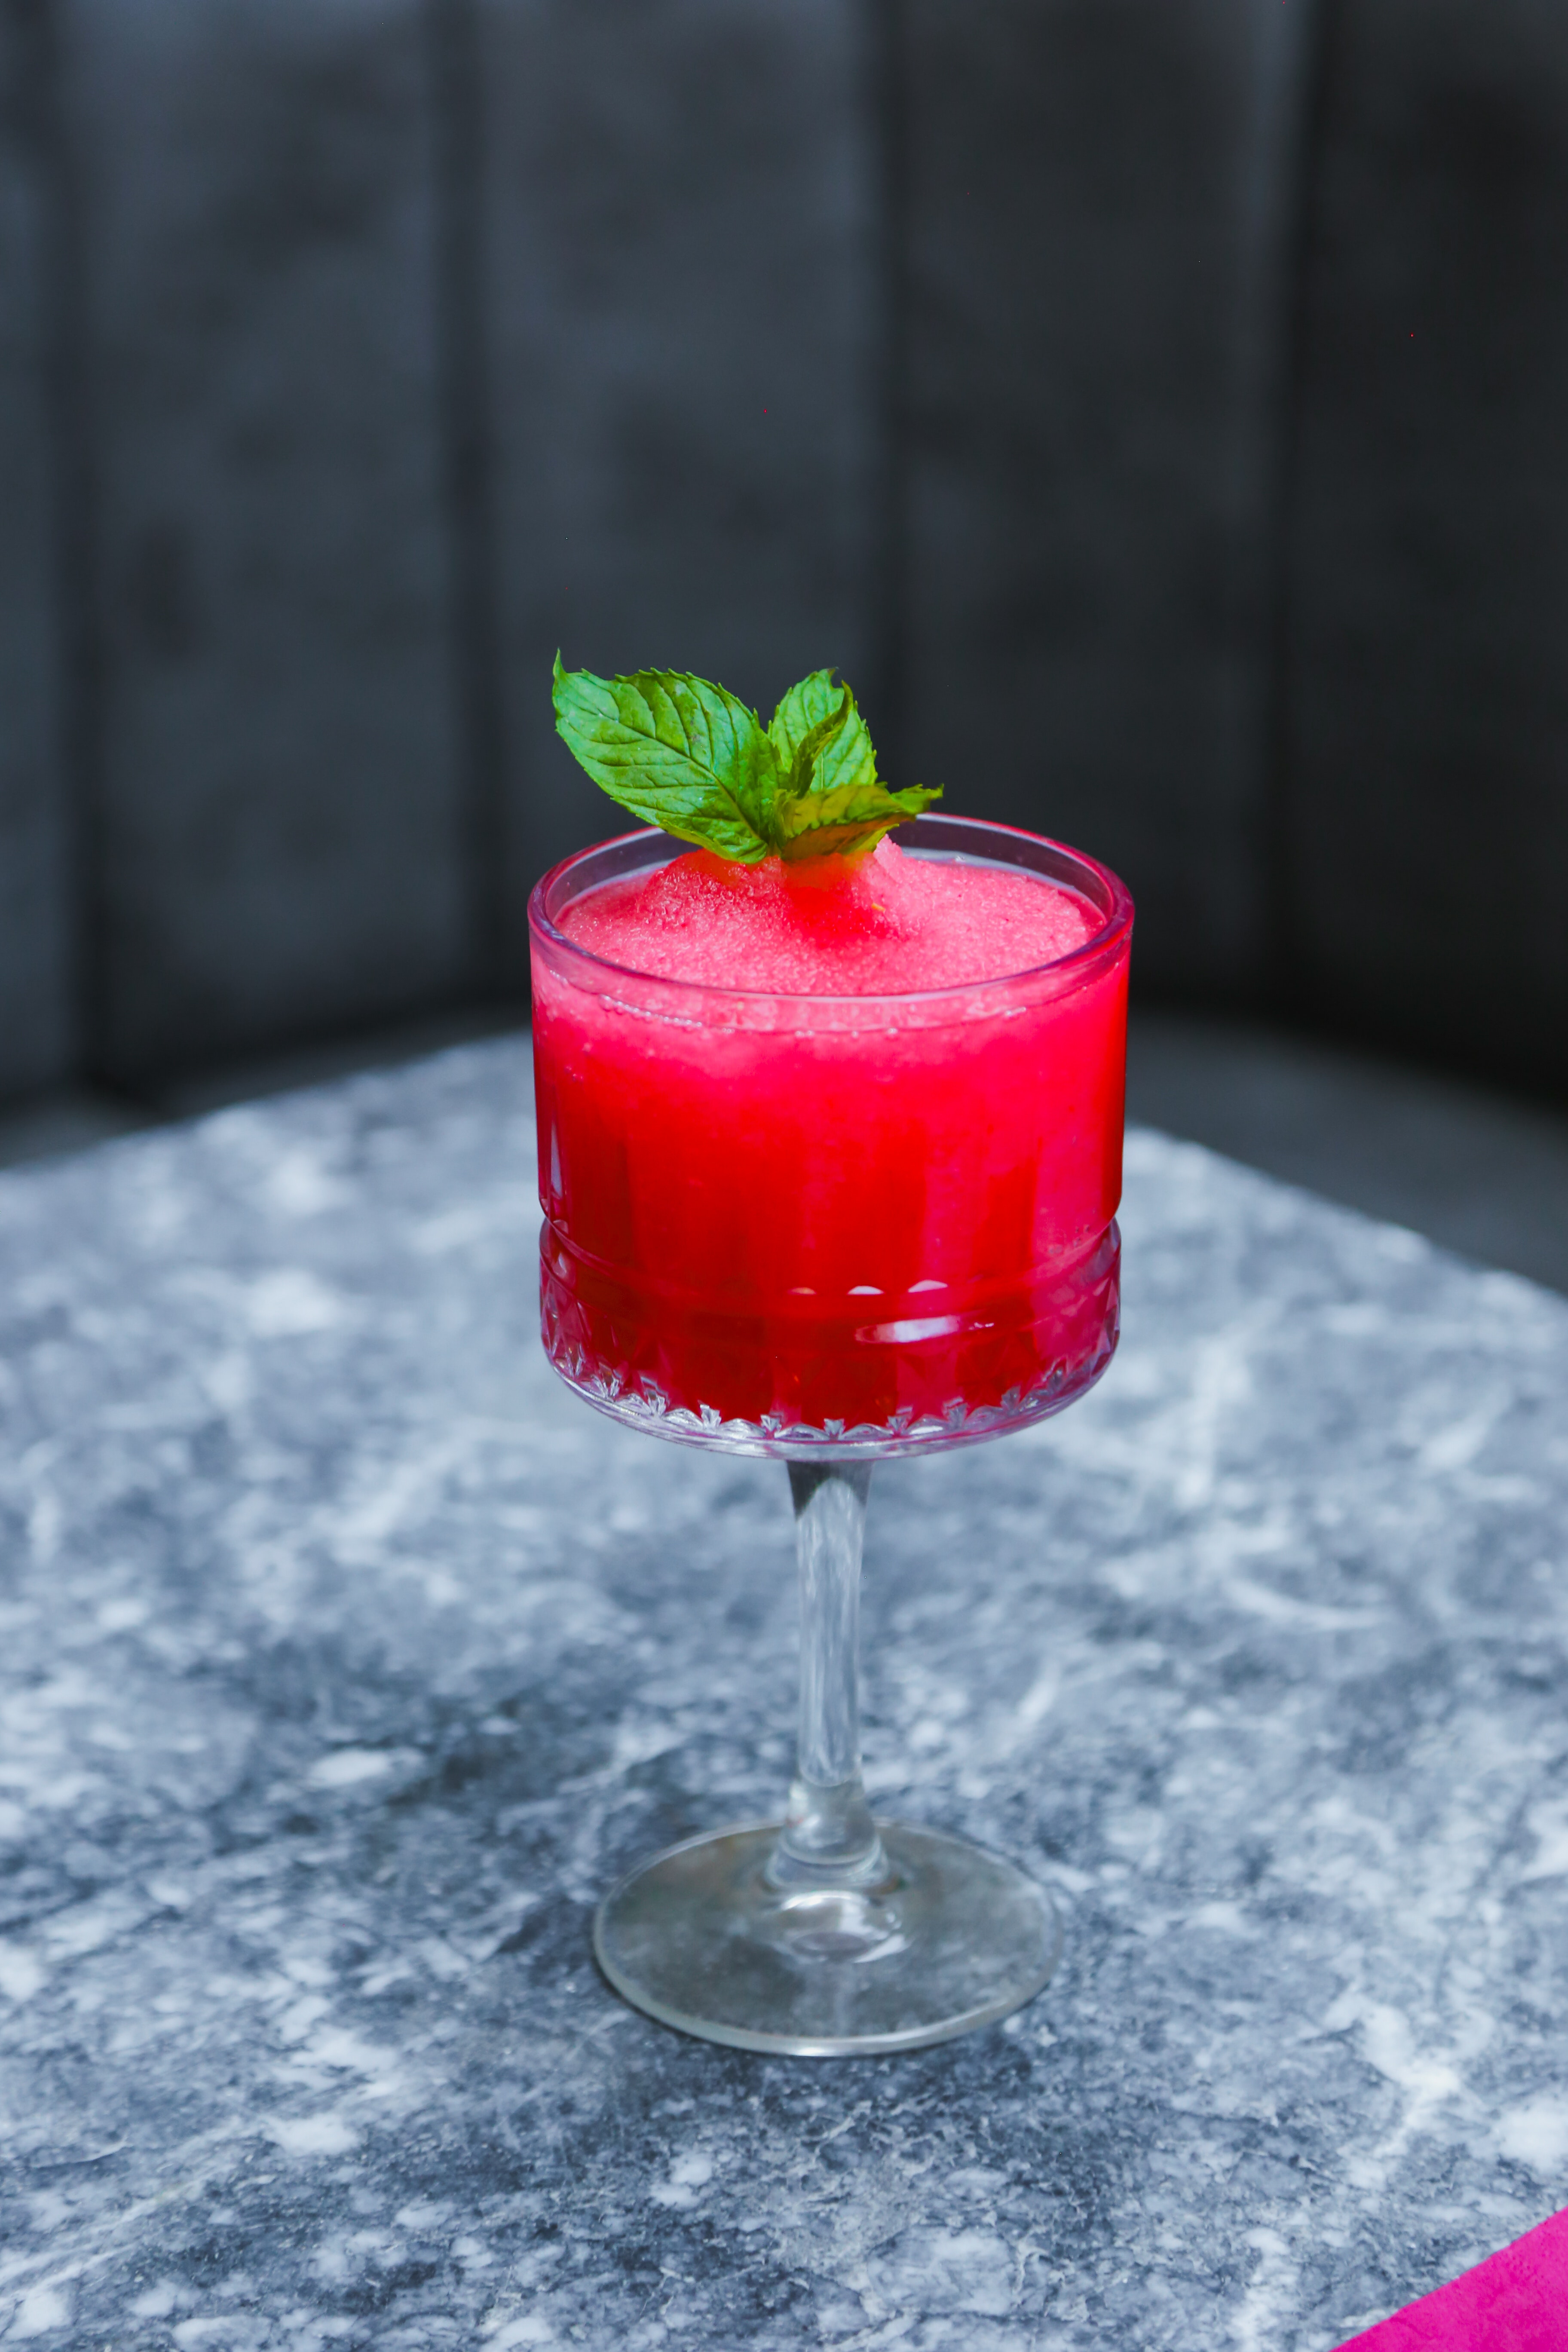
beverage, liquid, cocktail, ingredient, fluid, stemware, alcoholic beverage, classic cocktail, cocktail garnish, juice, strawberries, daiquiri, martini glass, drink, fruit, garnish, glass, food, drinkware, rose, tableware, natural foods, distilled beverage, carmine, sweetness, strawberry, table, wine cocktail, petal, still life photography, champagne stemware, Jack rose, martini, produce, panna cotta, coquelicot, Red russian, flooring, Aguas frescas, liqueur, port wine, alcohol